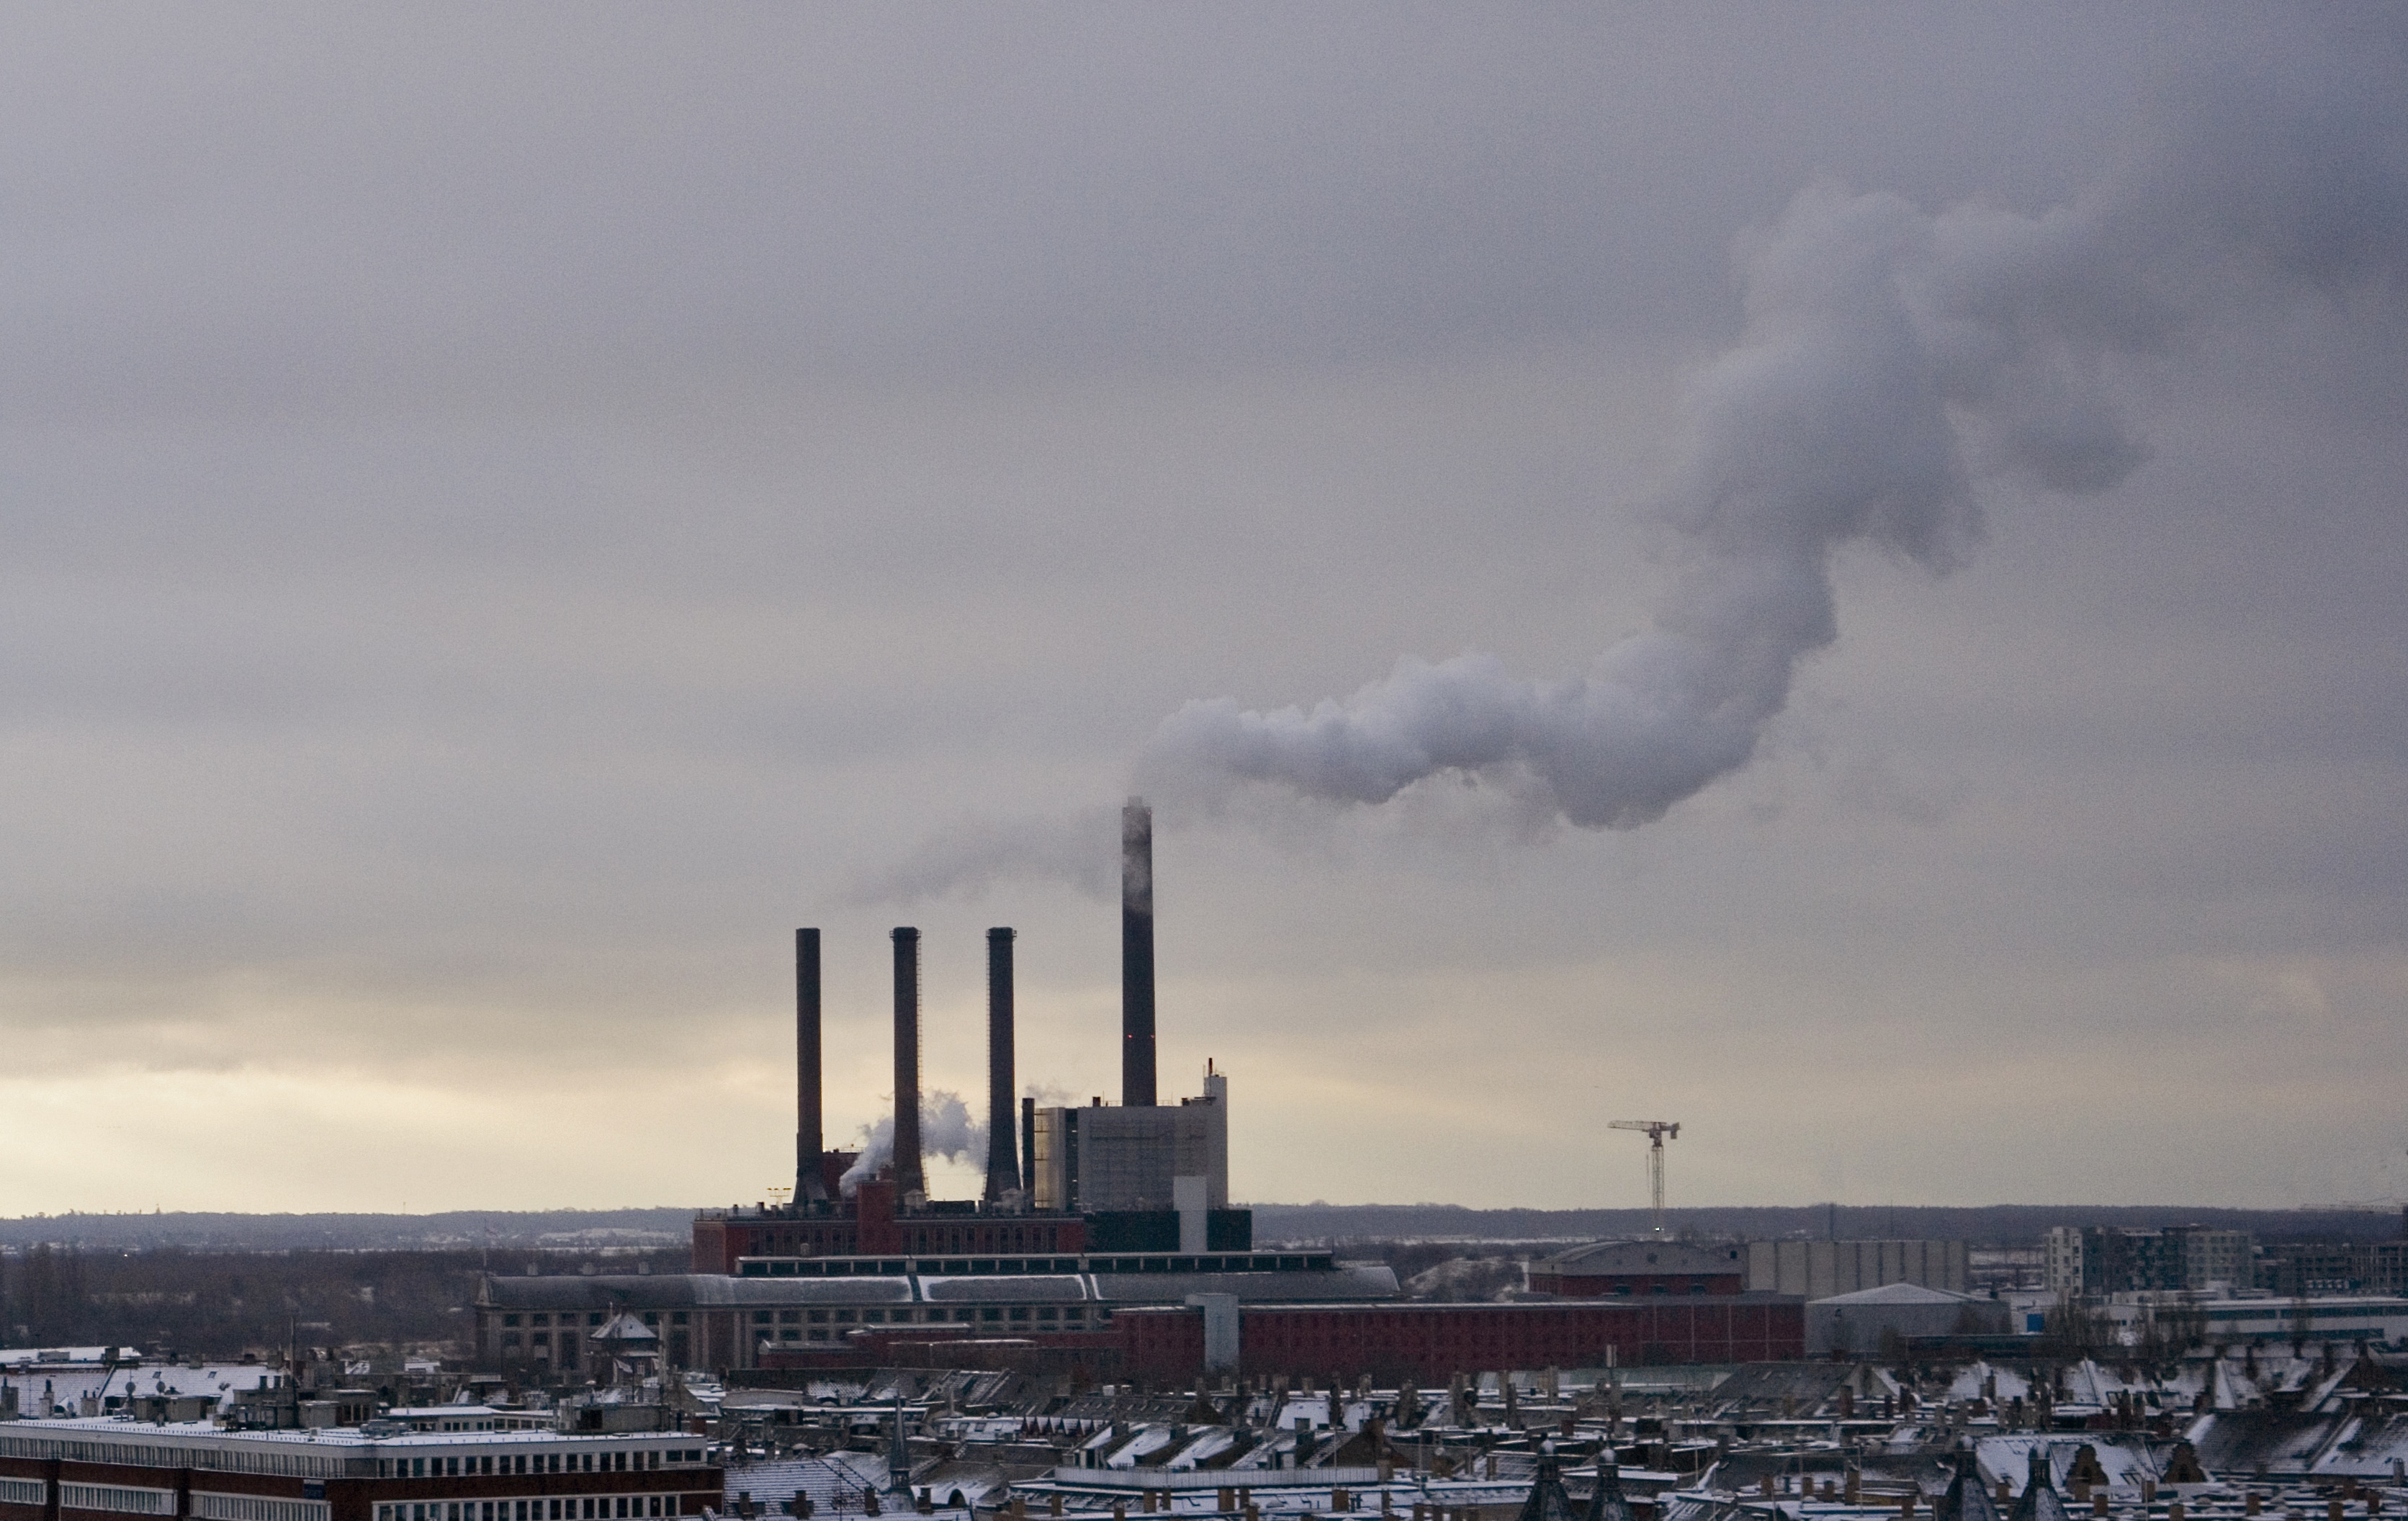
snow, cloud, sky, skyline, morning, town, view, smoke, cityscape, weather, industry, electricity, heat, pollution, chimneys, power station, atmospheric phenomenon, atmosphere of earth, outdoor structure, force host